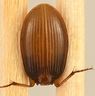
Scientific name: Synuchus impunctatus
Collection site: Bartlett Experimental Forest NEON (BART), plot BART_002